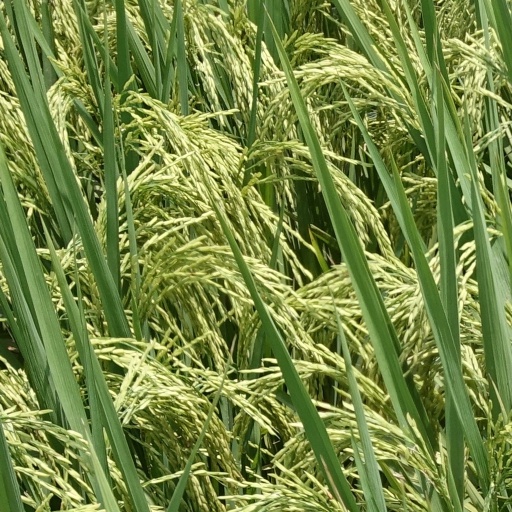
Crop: rice